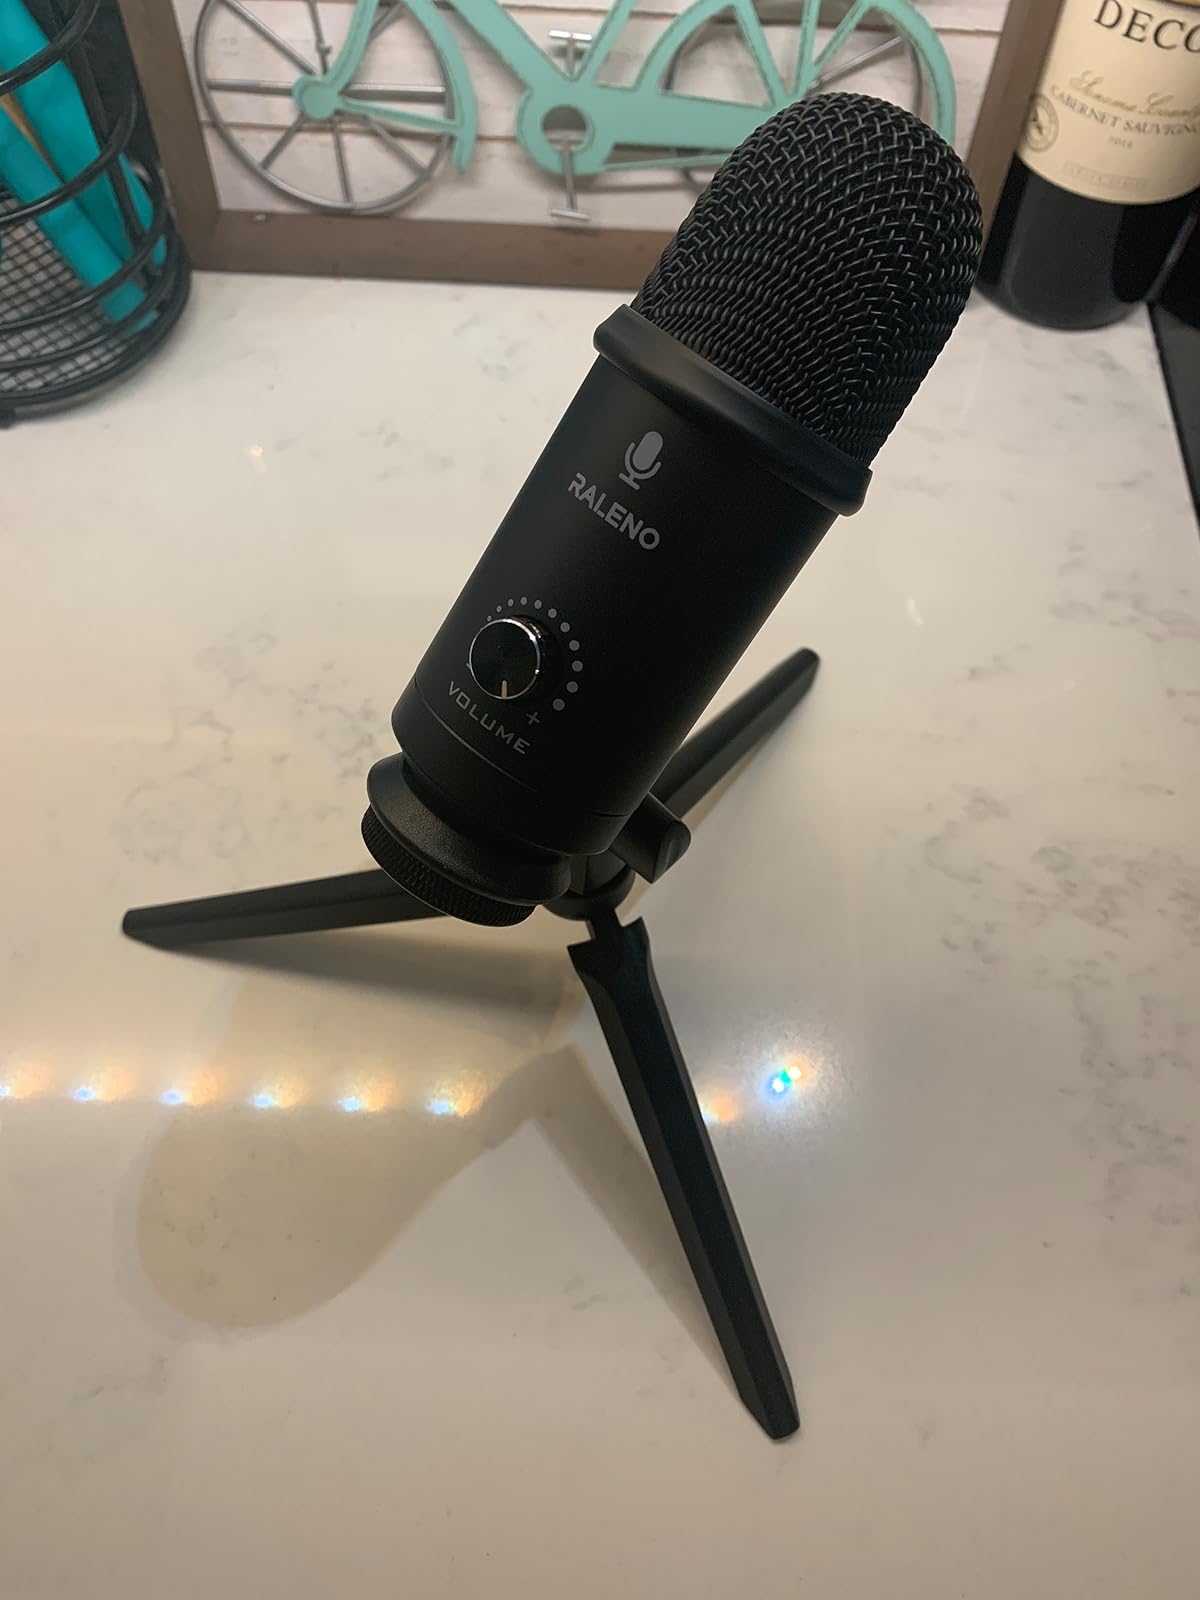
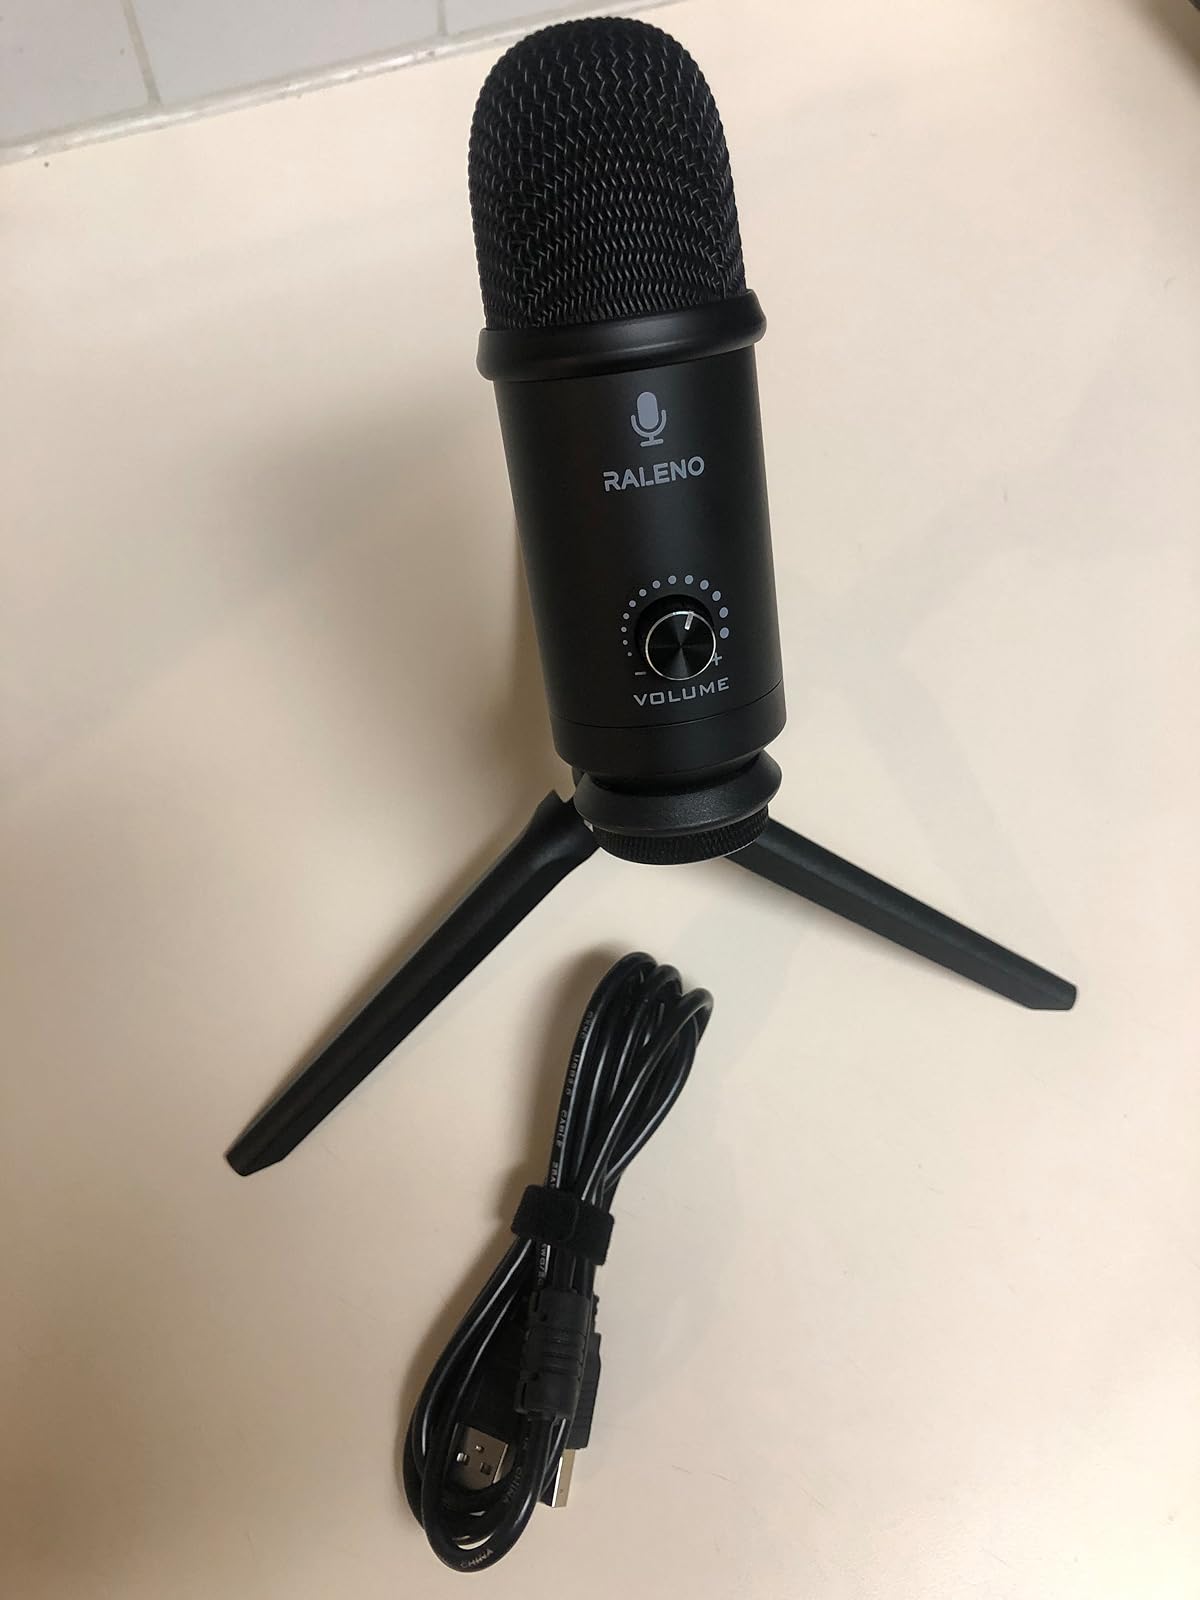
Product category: microphone
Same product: yes